TMA Bucks

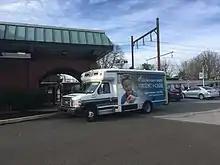
The Richboro-Warminster Rushbus at Warminster Station in Warminster

The Rushbus is a bus service operated as a partnership between TMA Bucks and Bucks County Transport, connecting employers to SEPTA train and bus service. Rushbus operates two routes Monday through Friday during rush hours: